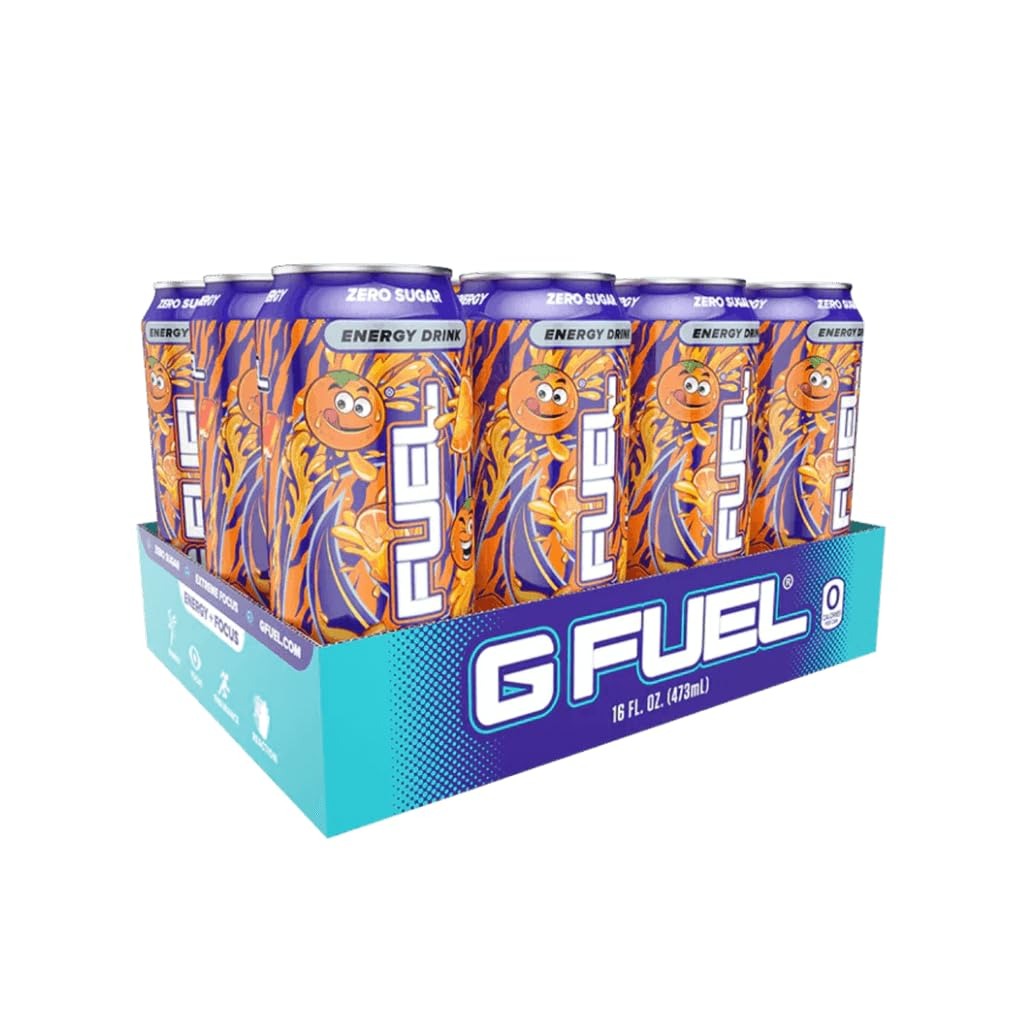
Item Name: G Fuel Energy Drink, FaZeberry - 16 oz
Bullet Point: Sugar Free/No Sugar
Product Description: Contains natural and artificial flavors. 0 calories per can. 300 mg caffeine per 16 fl oz. Zero sugar. Energy + focus. Performance energy. Energy. Focus. Endurance. Reaction. GFuel - The official energy drink of Esports. Questions or Comments call: Tel (877) 426-6262.
Value: 16.0
Unit: Ounce

Price: 2.89